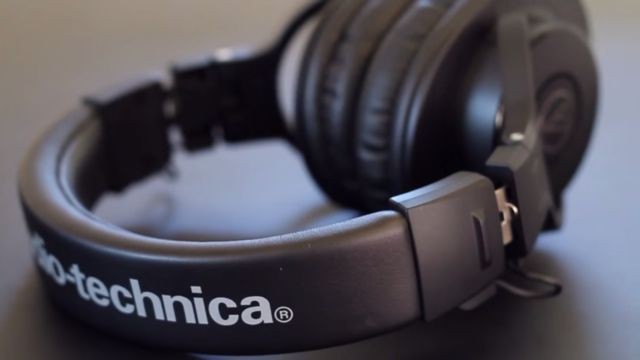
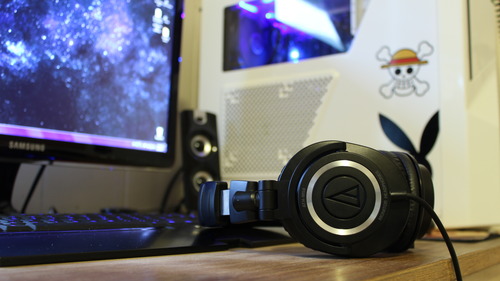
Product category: headphones
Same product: no